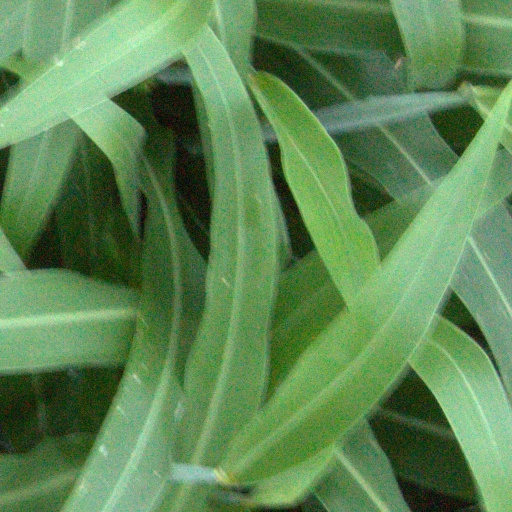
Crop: sorghum